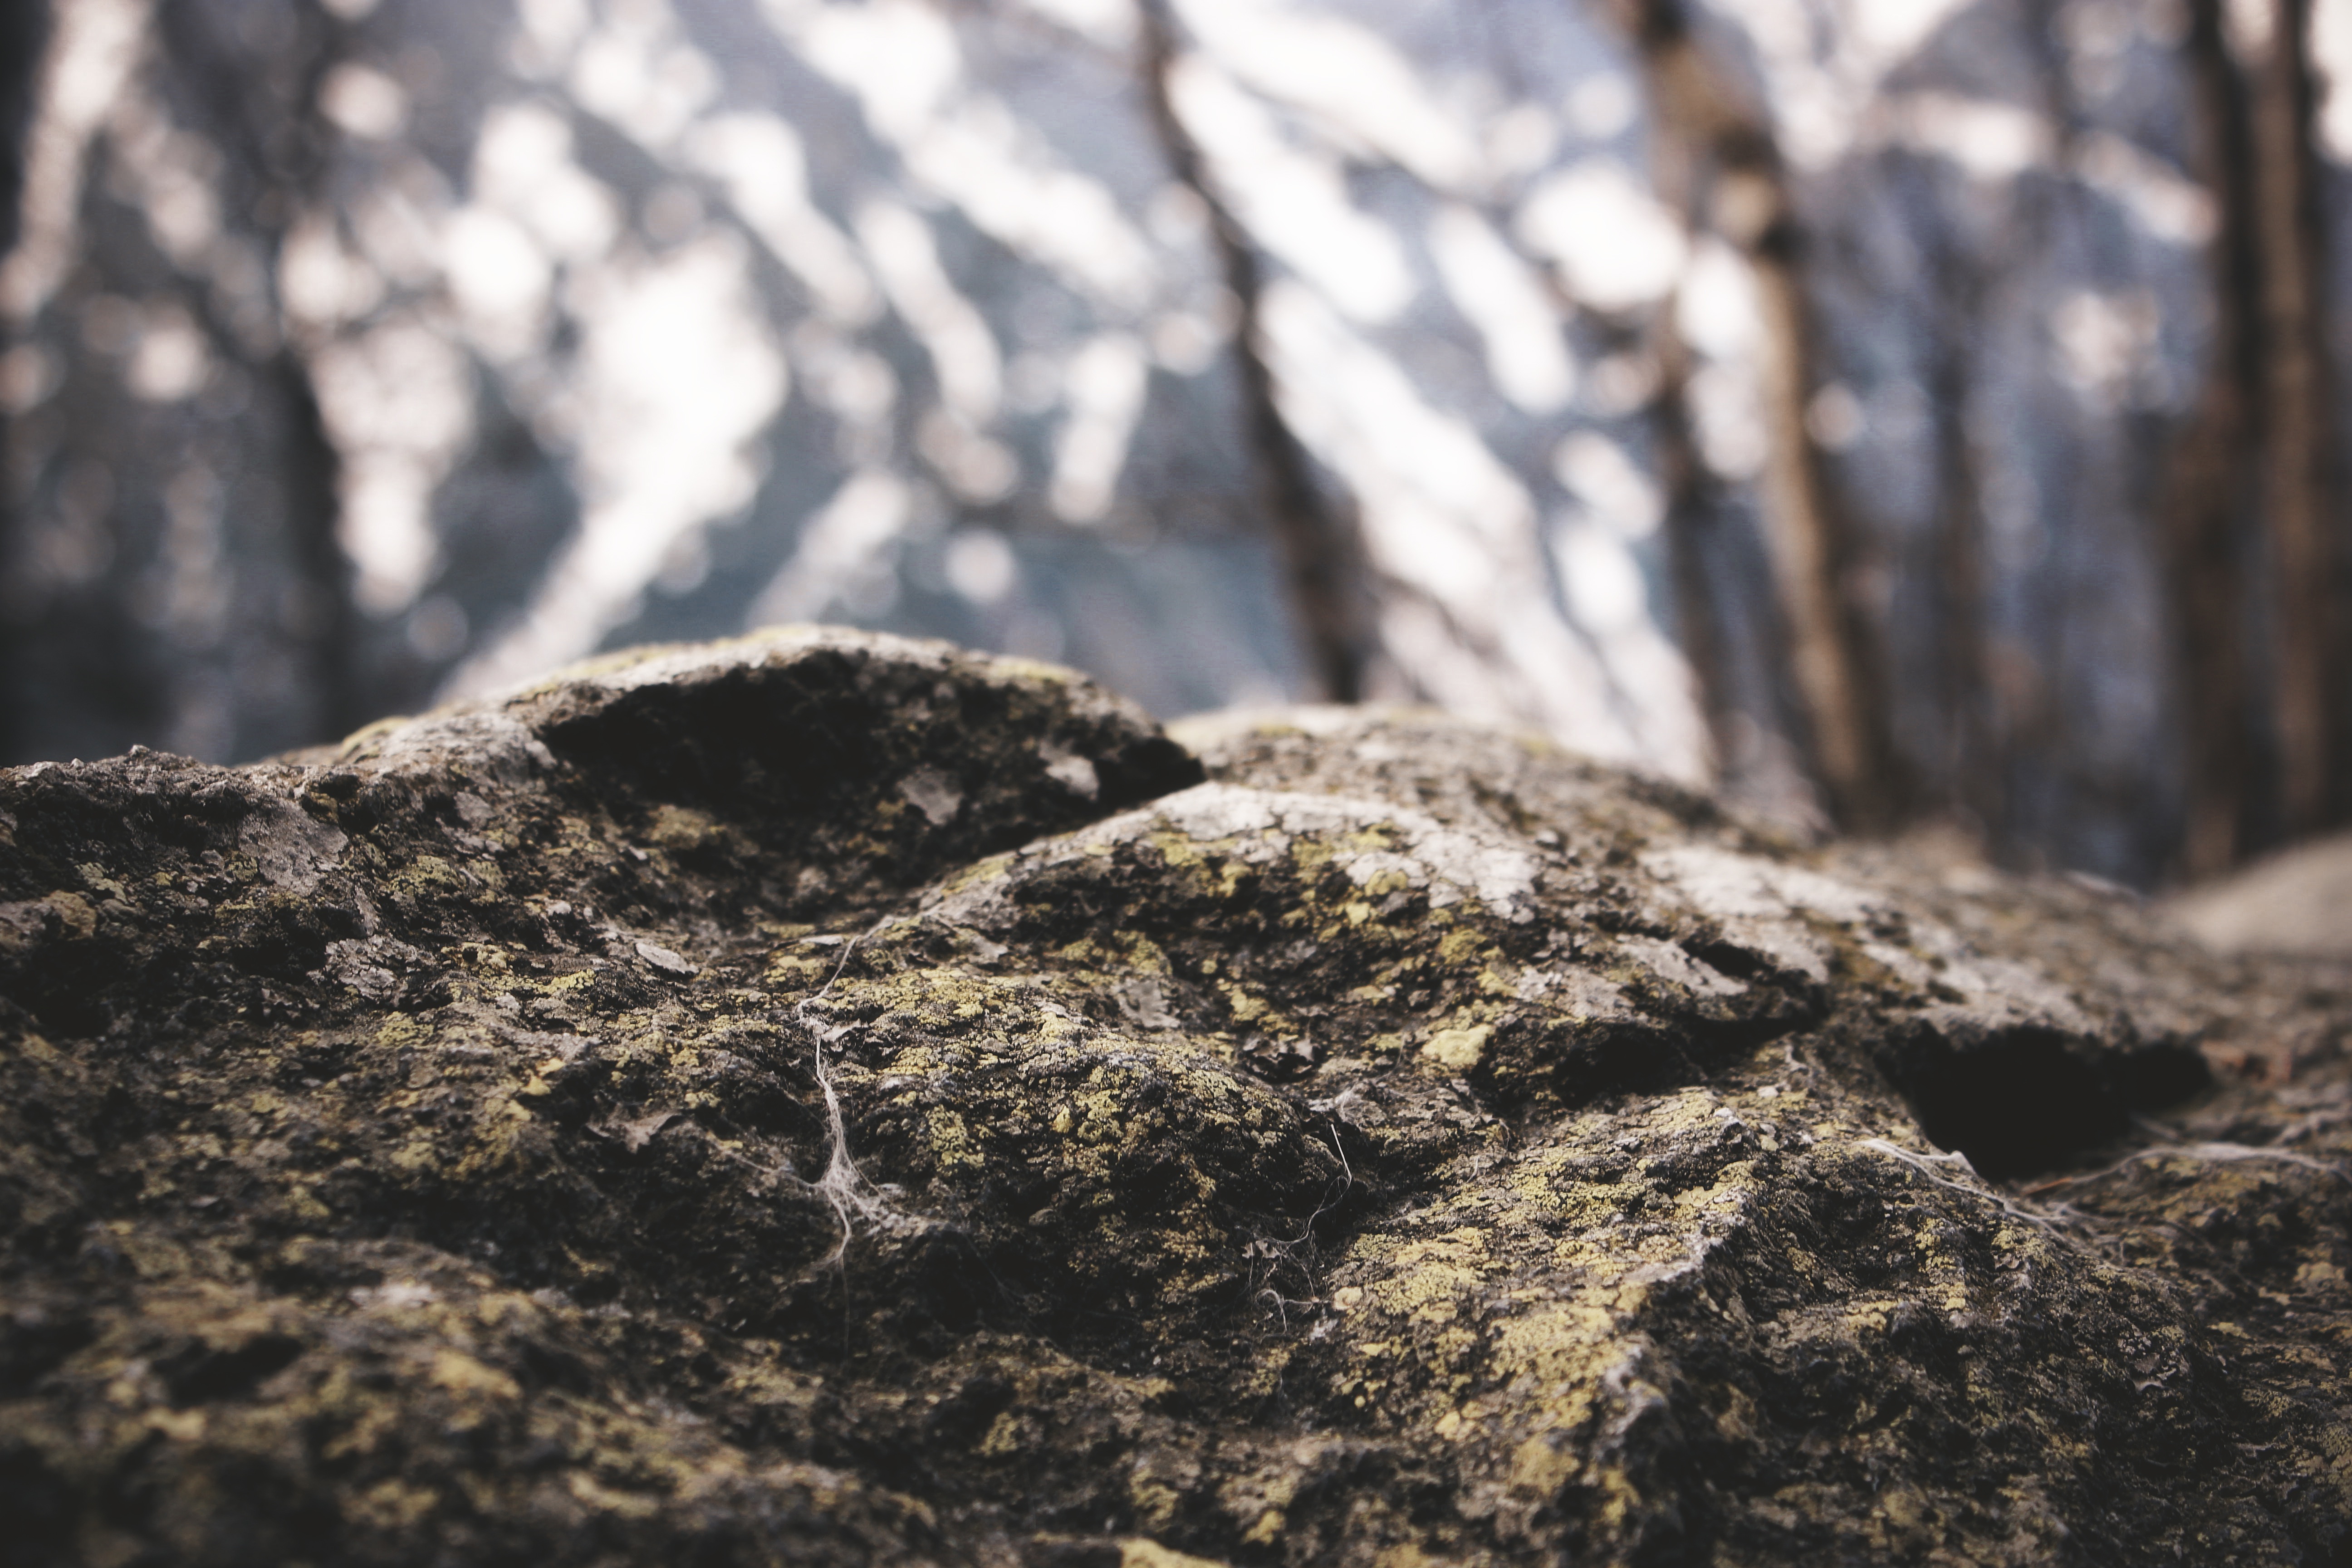
tree, nature, rock, snow, winter, wood, leaf, wildlife, soil, material, close up, geology, macro photography